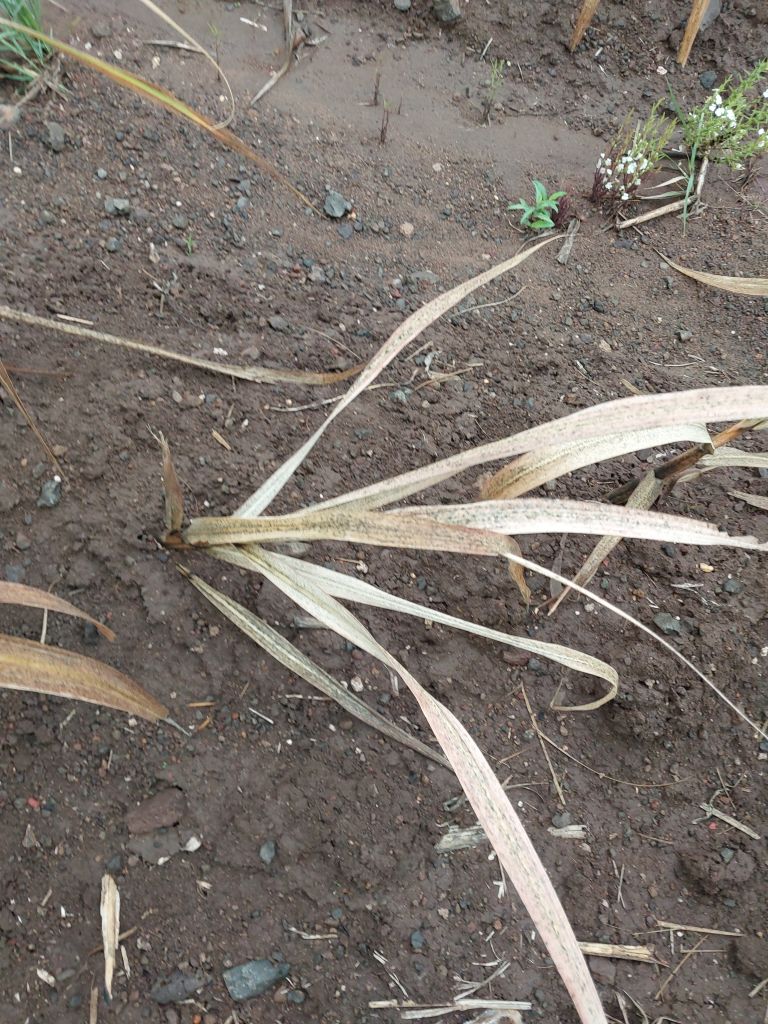
Label: Sett Rot